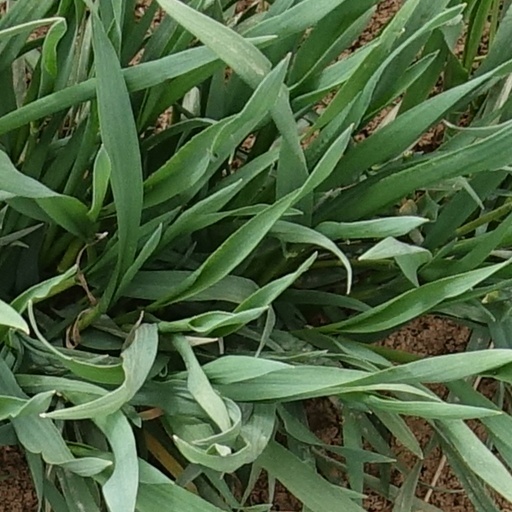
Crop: wheat